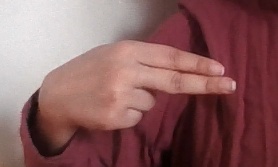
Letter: ain